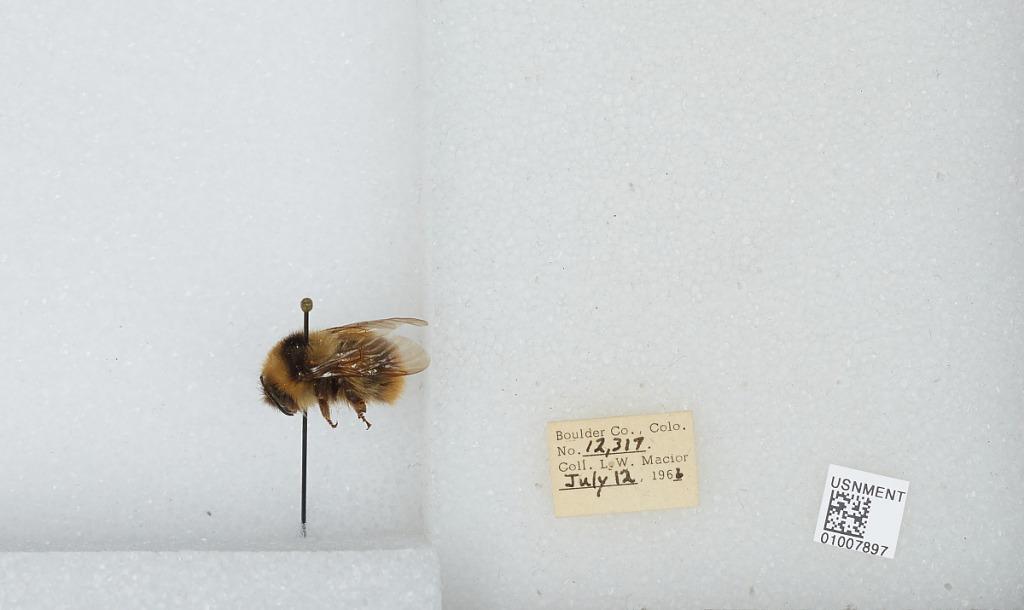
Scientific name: Bombus (Alpinobombus) balteatus Dahlbom
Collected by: L. Macior
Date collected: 1966-7-12
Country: United States
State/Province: Colorado
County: Boulder
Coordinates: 40.0275, -105.252